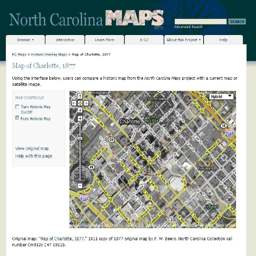
using maps in the classroom